Coupe Deutsch de la Meurthe

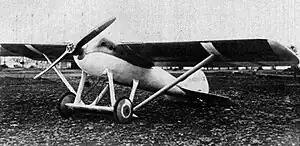
Nieuport NiD.41 Sesquiplan

There were seven participants in this race, which was held on 1 October. No eliminating heats were needed to select from the five French pilot entrants, since Count Bernard de Romanet died when the wing fabric of his Lumière-De Monge monoplane detached at high speed during the elimination trials on 23 September, and at the last moment Hanriot withdrew their entrant, the Hanriot HD.22. This was a metal monoplane with retractable landing gear expressly built for the race, and which had been intended to be piloted by Rost. Nieuport entered two Nieuport NiD.29Vs piloted by Sadi-Lecointe and Ferdinand Lasne, and a NiD.41 Sesquiplan was entrusted to Georges Kirsch. A 700hp Fiat-powered Fiat biplane piloted by Francesco Brack Papa represented Italy, and British pilot Herbert James flew a 450hp Napier Lion-powered Gloster Mars I (G-EAXZ).